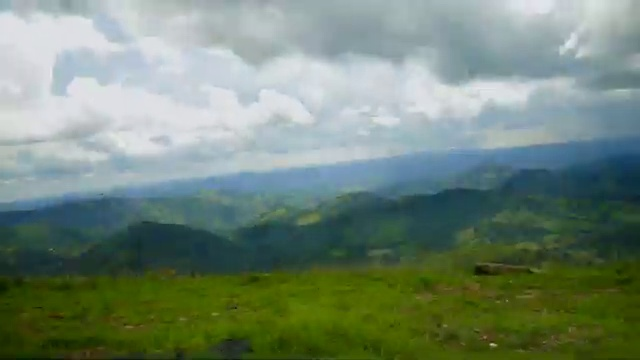
Fire: no
Smoke: no